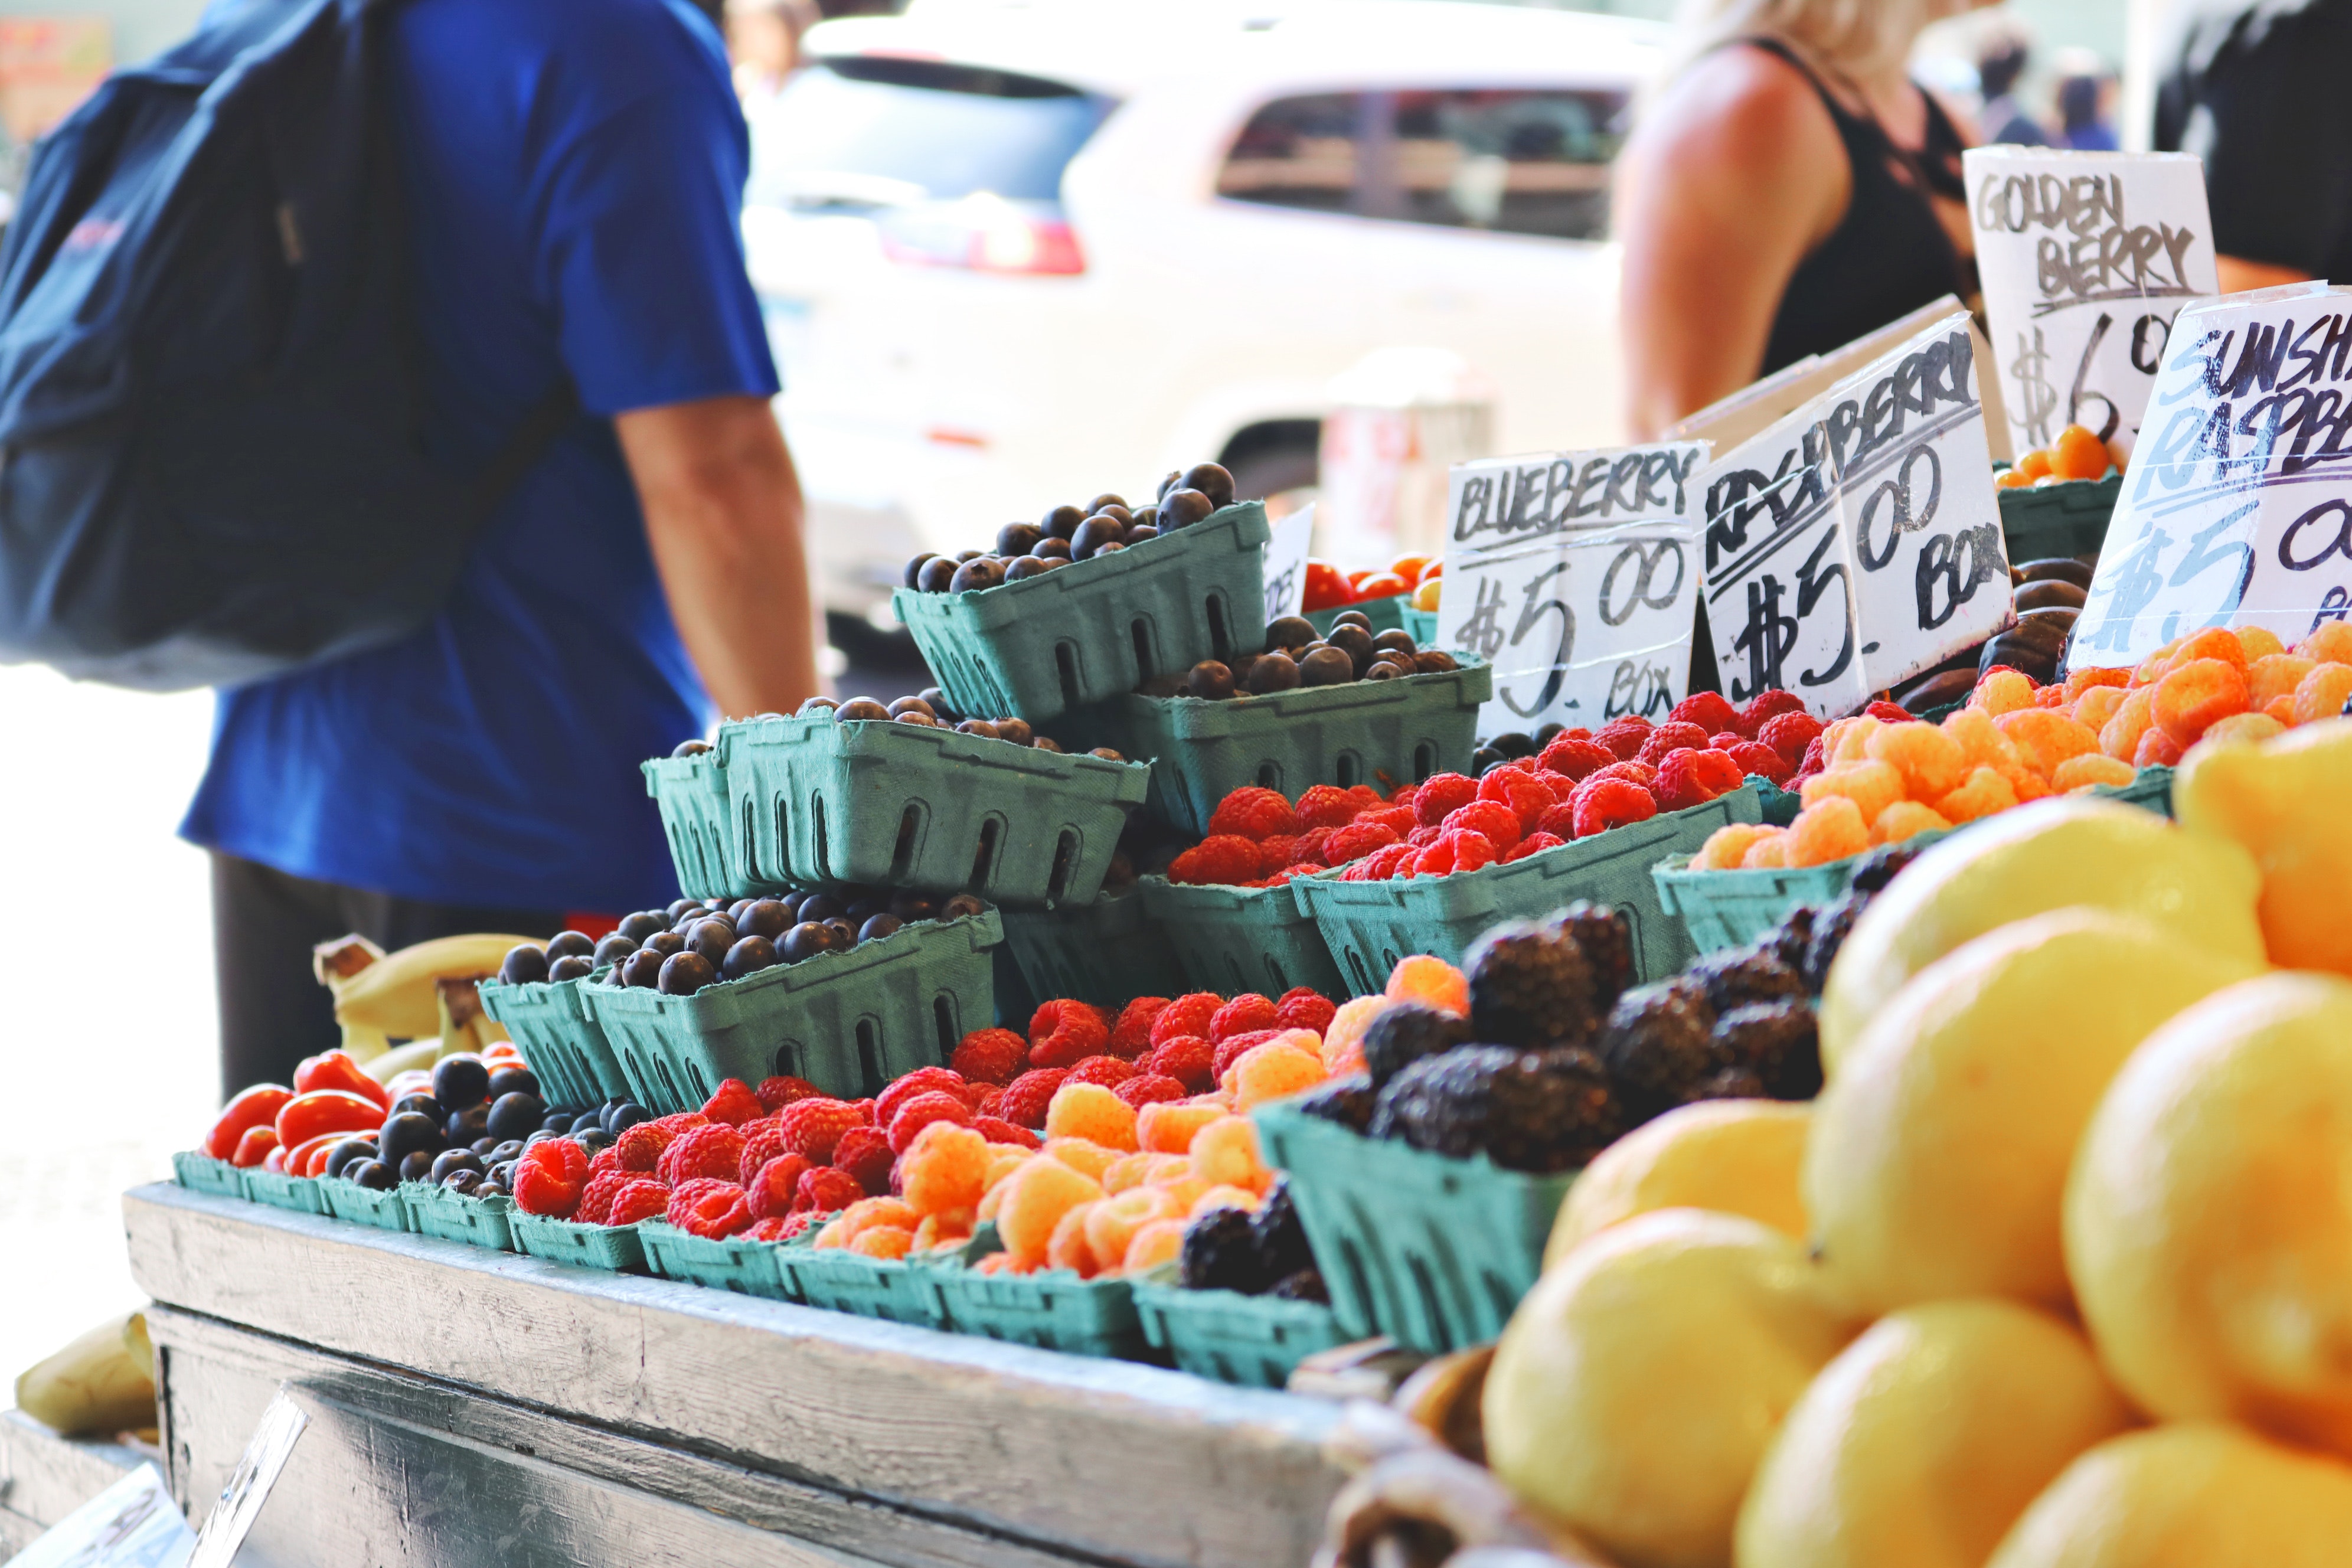
natural foods, marketplace, selling, local food, market, whole food, public space, bazaar, human settlement, food, hawker, fruit, vegetable, greengrocer, grocer, city, flea market, stall, plant, produce, trade, shopkeeper, street food, vegetarian food, vegan nutrition